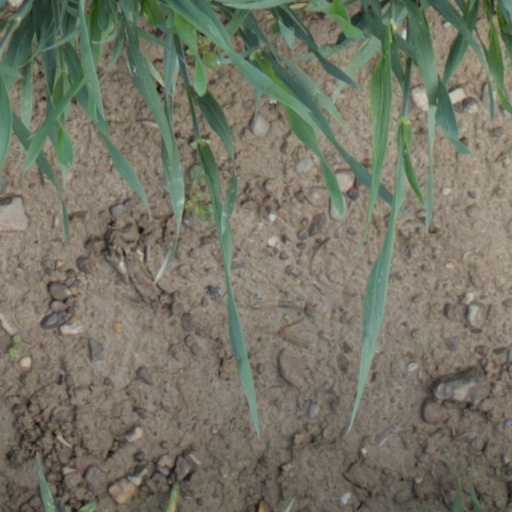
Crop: wheat